Astrakhan

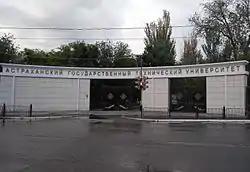

The city is served by Narimanovo Airport named after Soviet Azerbaijani politician Nariman Narimanov. It is managed by OAO Aeroport Astrakhan. After its reconstruction and the building of the international sector, opened in February 2011, Narimanovo Airport is one of the most modern regional airports in Russia. There are direct flights between Astrakhan and Aktau, Istanbul, St. Petersburg and Moscow.